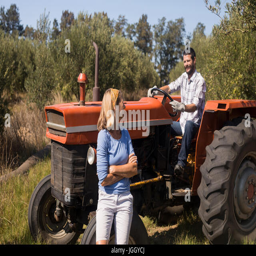
couple interacting in olive farm on a sunny day